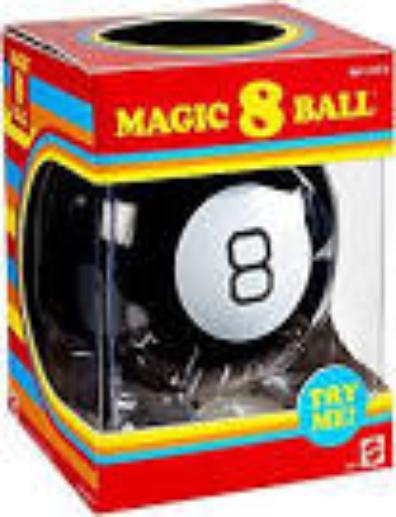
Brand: magic 8-ball
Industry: Leisure